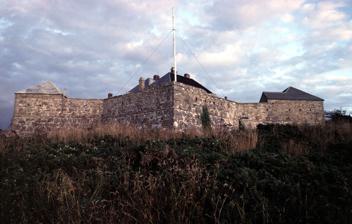
Building: Star Castle, Isles of Scilly
Country: Unknown
Year built: 1595
Fortress in St Mary's, Isles of Scilly Star Castle Type Fortress Location St Mary's , Isles of Scilly Coordinates 49°54′55″N 6°19′16″W / 49.915378°N 6.321056°W / 49.915378; -6.321056 Built 1593 Architect Robert Adams Architectural style(s) Military architecture Governing body Privately owned Listed Building – Grade I Official name Star Castle Hotel Designated 12 February 1975 Reference no. 1291756 Listed Building – Grade I Official name Bastions and Walls of Star Castle Designated 12 February 1975 Reference no. 1141188 Listed Building – Grade I Official name Powder Magazine and Blast Walls Designated 14 December 1982 Reference no. 1141187 Listed Building – Grade I Official name Outer Walls and Gateway Designated 14 December 1982 Reference no. 1291751 Listed Building – Grade II* Official name Gatehouse Cottage Designated 12 February 1975 Reference no. 1218853 Location of Star Castle in Isles of Scilly Star Castle is a fortress on St Mary's , Isles of Scilly , built in 1593 by Robert Adams, Surveyor of the Royal Works (d.1595) and Francis Godolphin , Captain of the Scilly Isles, during the "Spanish invasion scare." History The Star Castle was built in 1593 by the Surveyor of the Royal Works and mapmaker Robert Adams, under the direction of Francis Godolphin, Captain of the Scilly Isles, following the Spanish Armada of 1588. Fearing another Spanish invasion, in May 1593 Queen Elizabeth I ordered the construction of a fort and two sconces as a lookout for any intruder ships. In 1740 Master Gunner Abraham Tovey transformed the Garrison building walls with gun batteries, including Colonel Boscawen's Battery, in a circular shape following the coast line of The Hoe. In the 18th century it was garrisoned by troops from the Corps of Invalids . Star Castle is now a hotel. Description The Star Castle is in the shape of an eight-pointed star and features on the flag of the Council of the Isles of Scilly . It is at the centre of a fortification system around the west side of St Mary’s known as the Garrison. It comprises an outer wall around the outcrop of Hew Hill, protecting the town and the castle, with strategically placed gun batteries at regular intervals around the outer wall, allowing covering fire at all angles. Star Castle is a Grade I listed building . Three other structures within the fort complex are listed at Grade I, the highest grade, comprising the totality of the Grade I listed buildings on the Isles of Scilly: the bastions and walls to the castle; the powder magazine, and the outer walls. Gallery Bastions Name plate on Colonel George Boscawen's Battery References